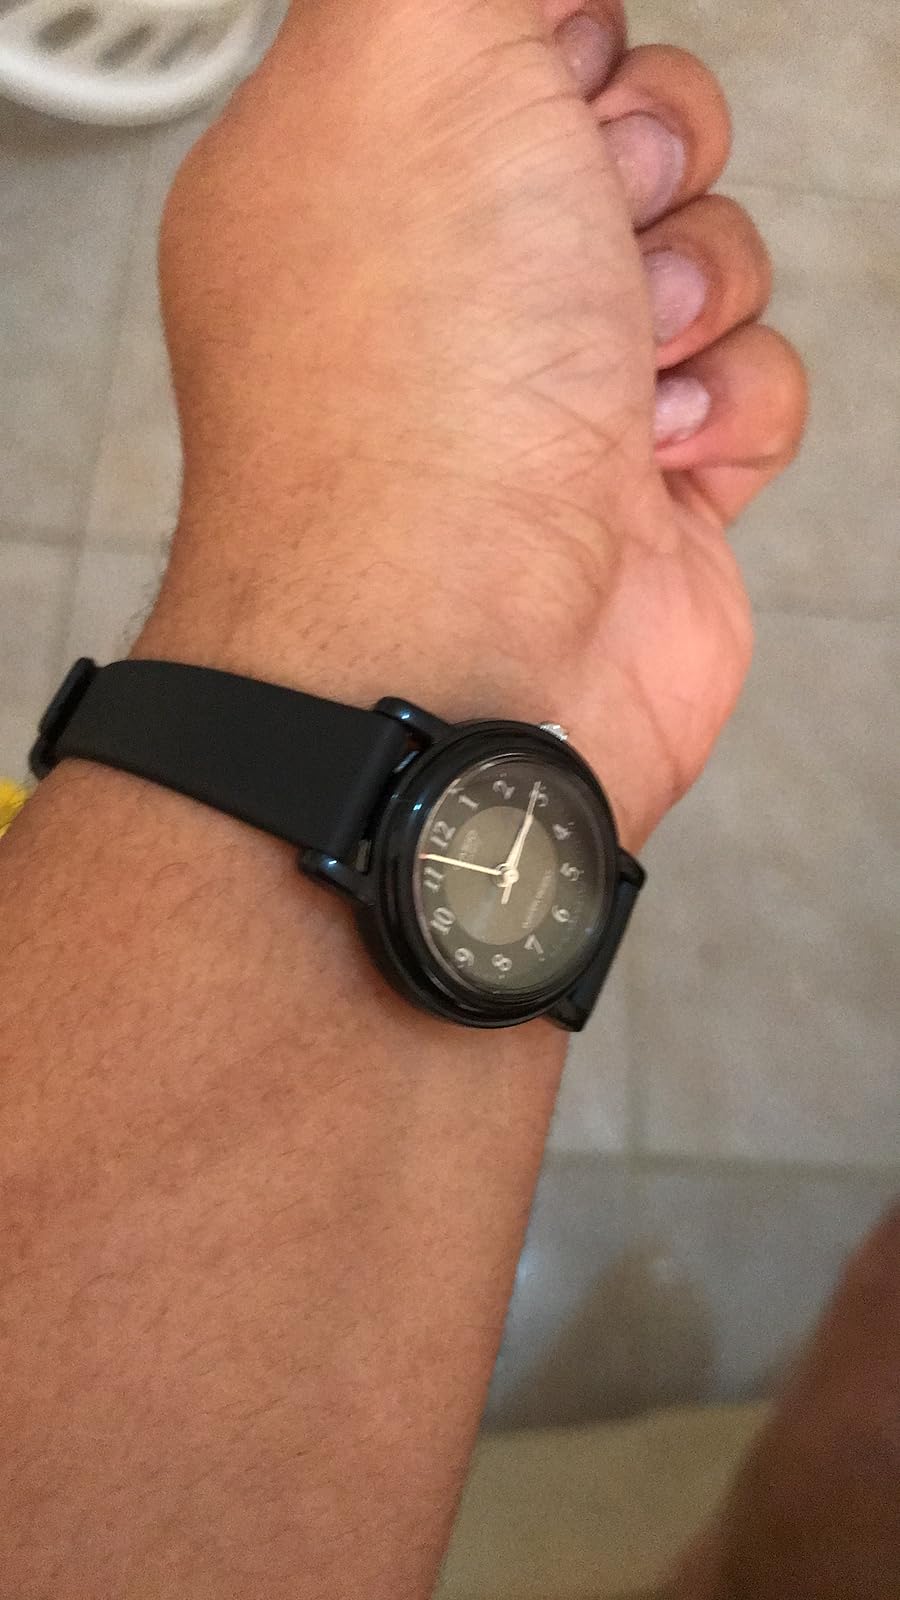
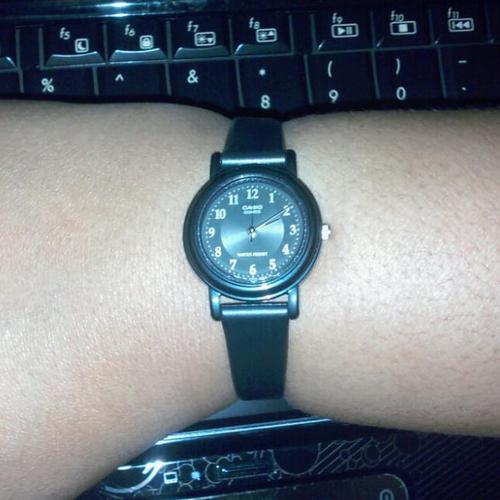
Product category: accessories_watch
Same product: yes